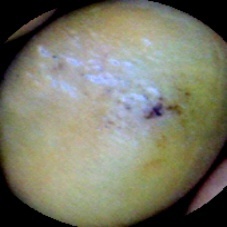
Label: Immature